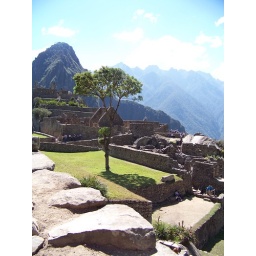
The tree in the middle of the green area is odd. We're not sure why it's there.